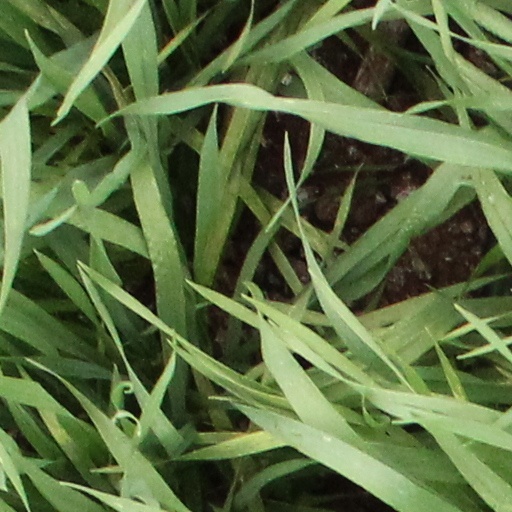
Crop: wheat